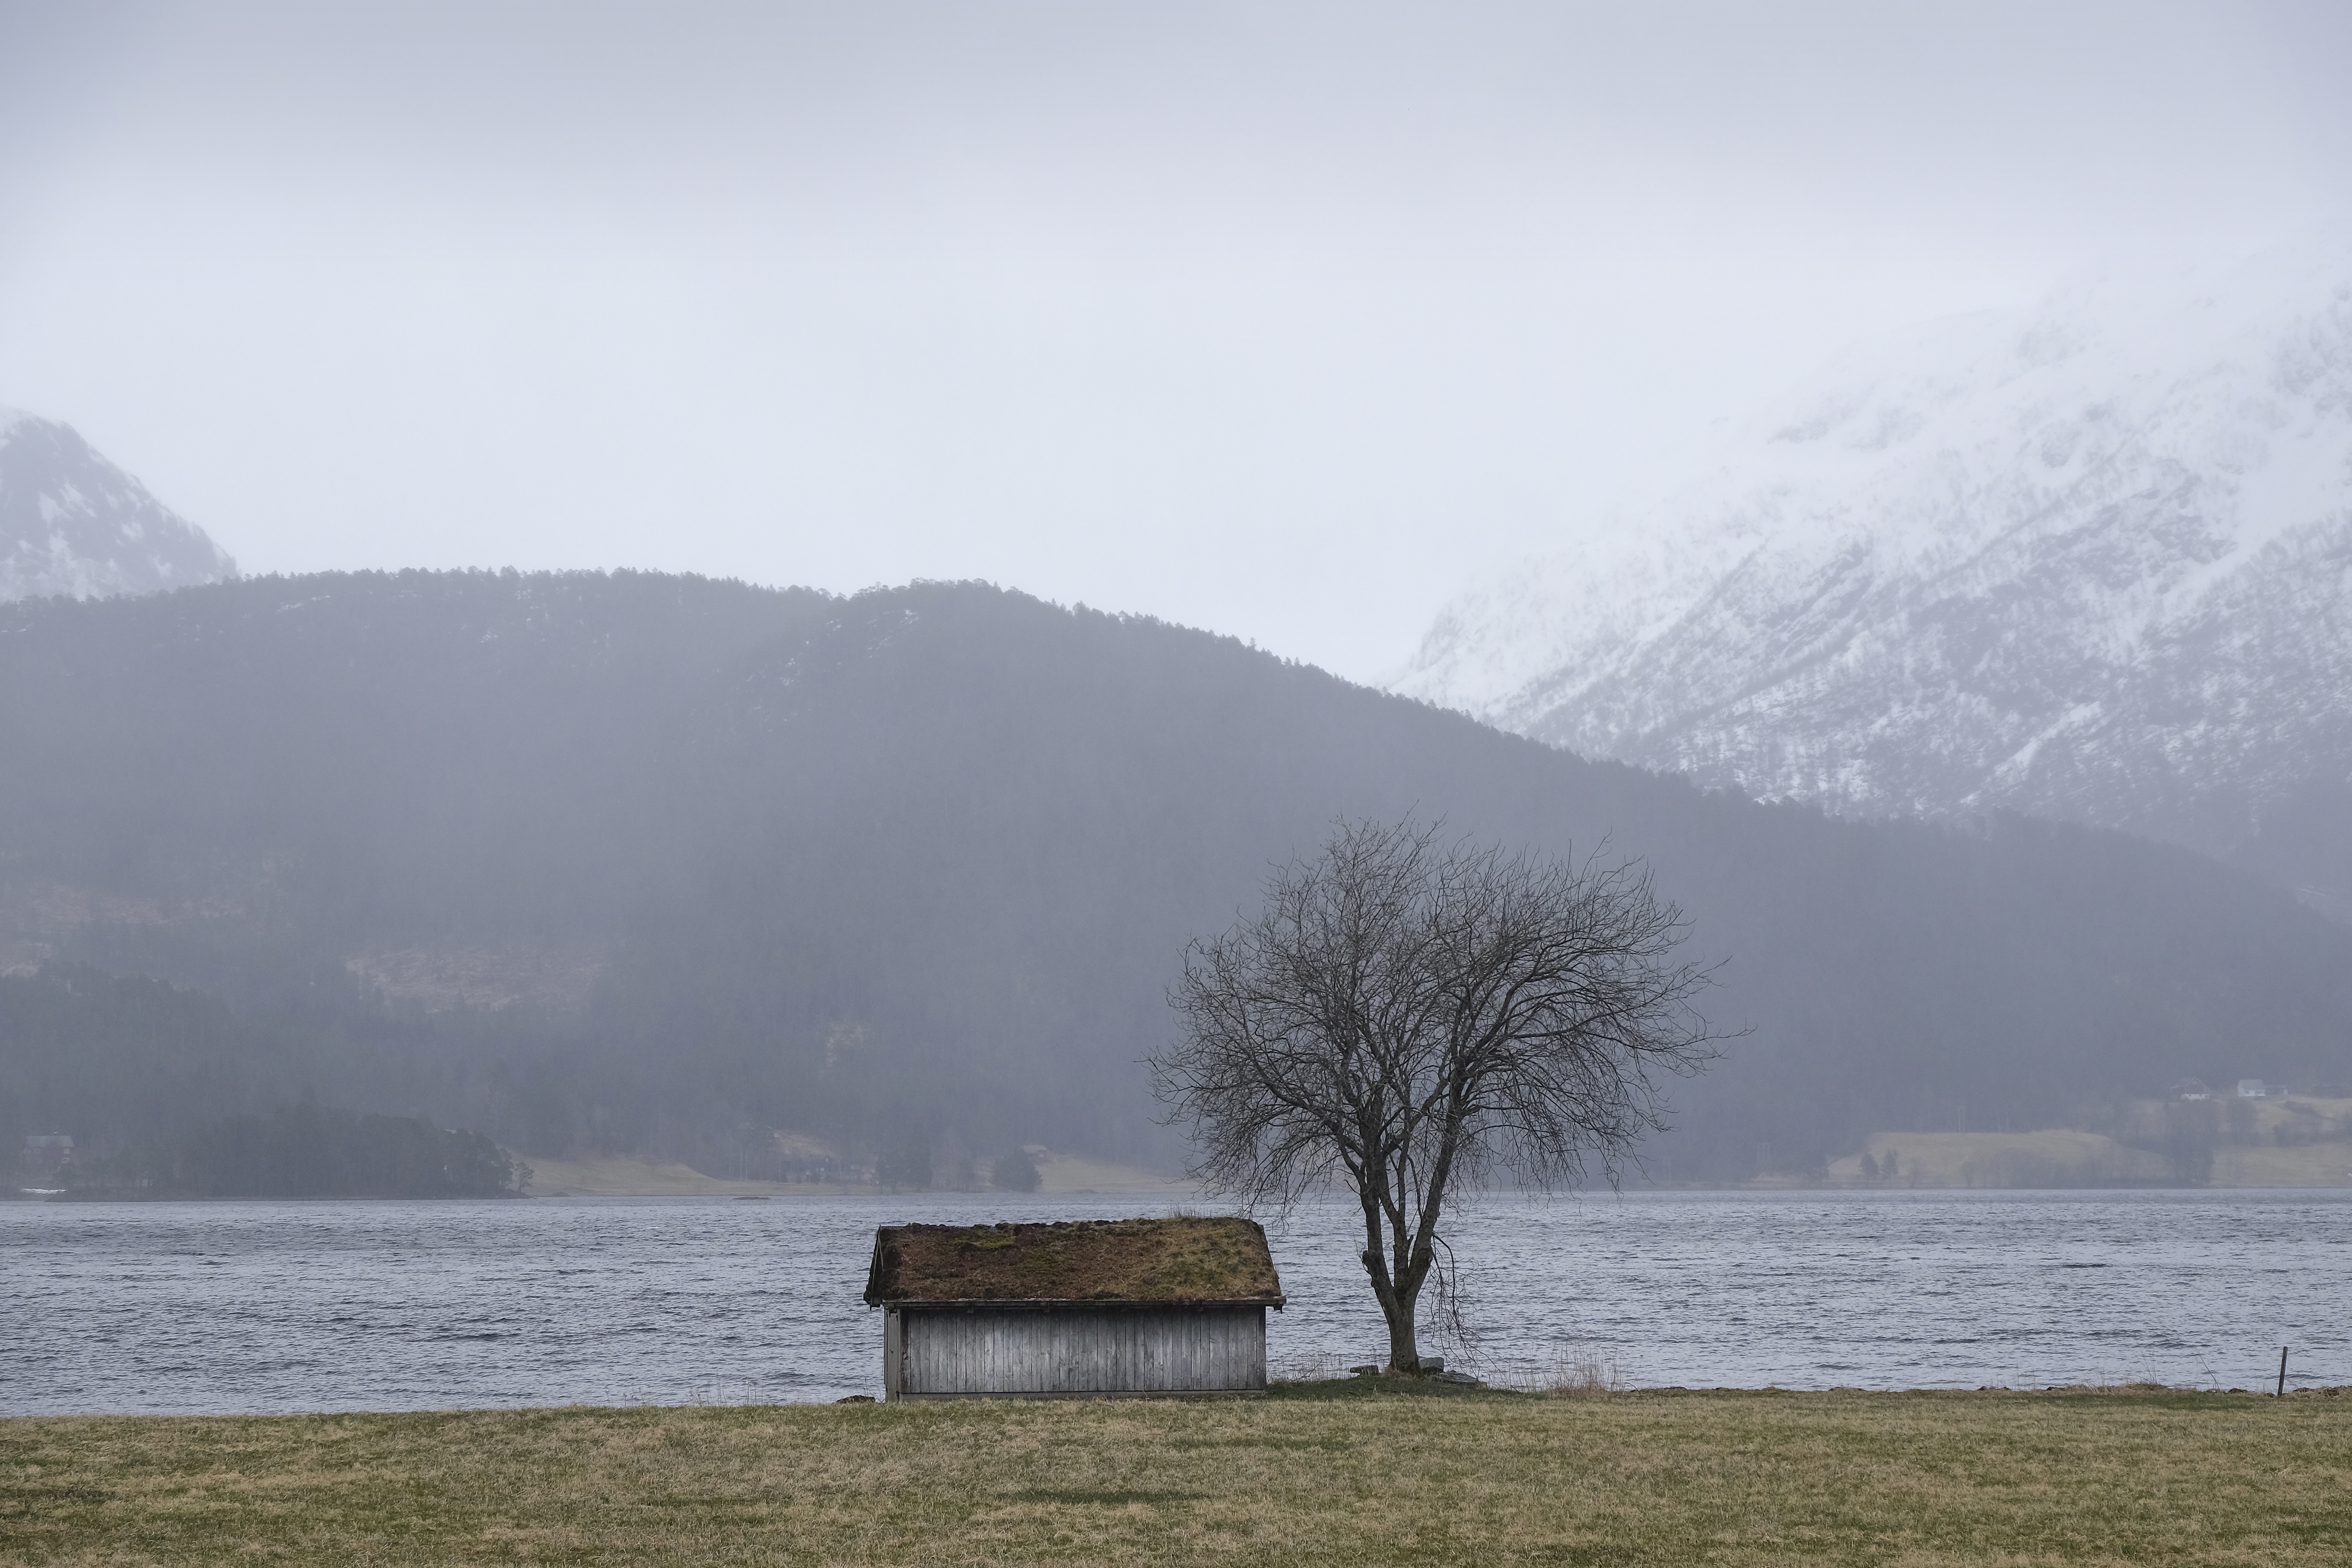
landscape, sea, tree, water, nature, mountain, snow, winter, cloud, fog, mist, morning, hill, lake, barn, mountain range, weather, reservoir, season, body of water, loch, landform, geographical feature, atmospheric phenomenon, mountainous landforms